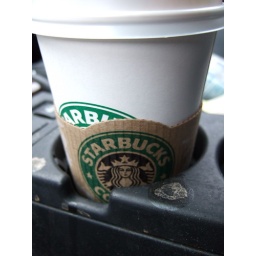
The cup holder area in my car has suffered many mocha drips.